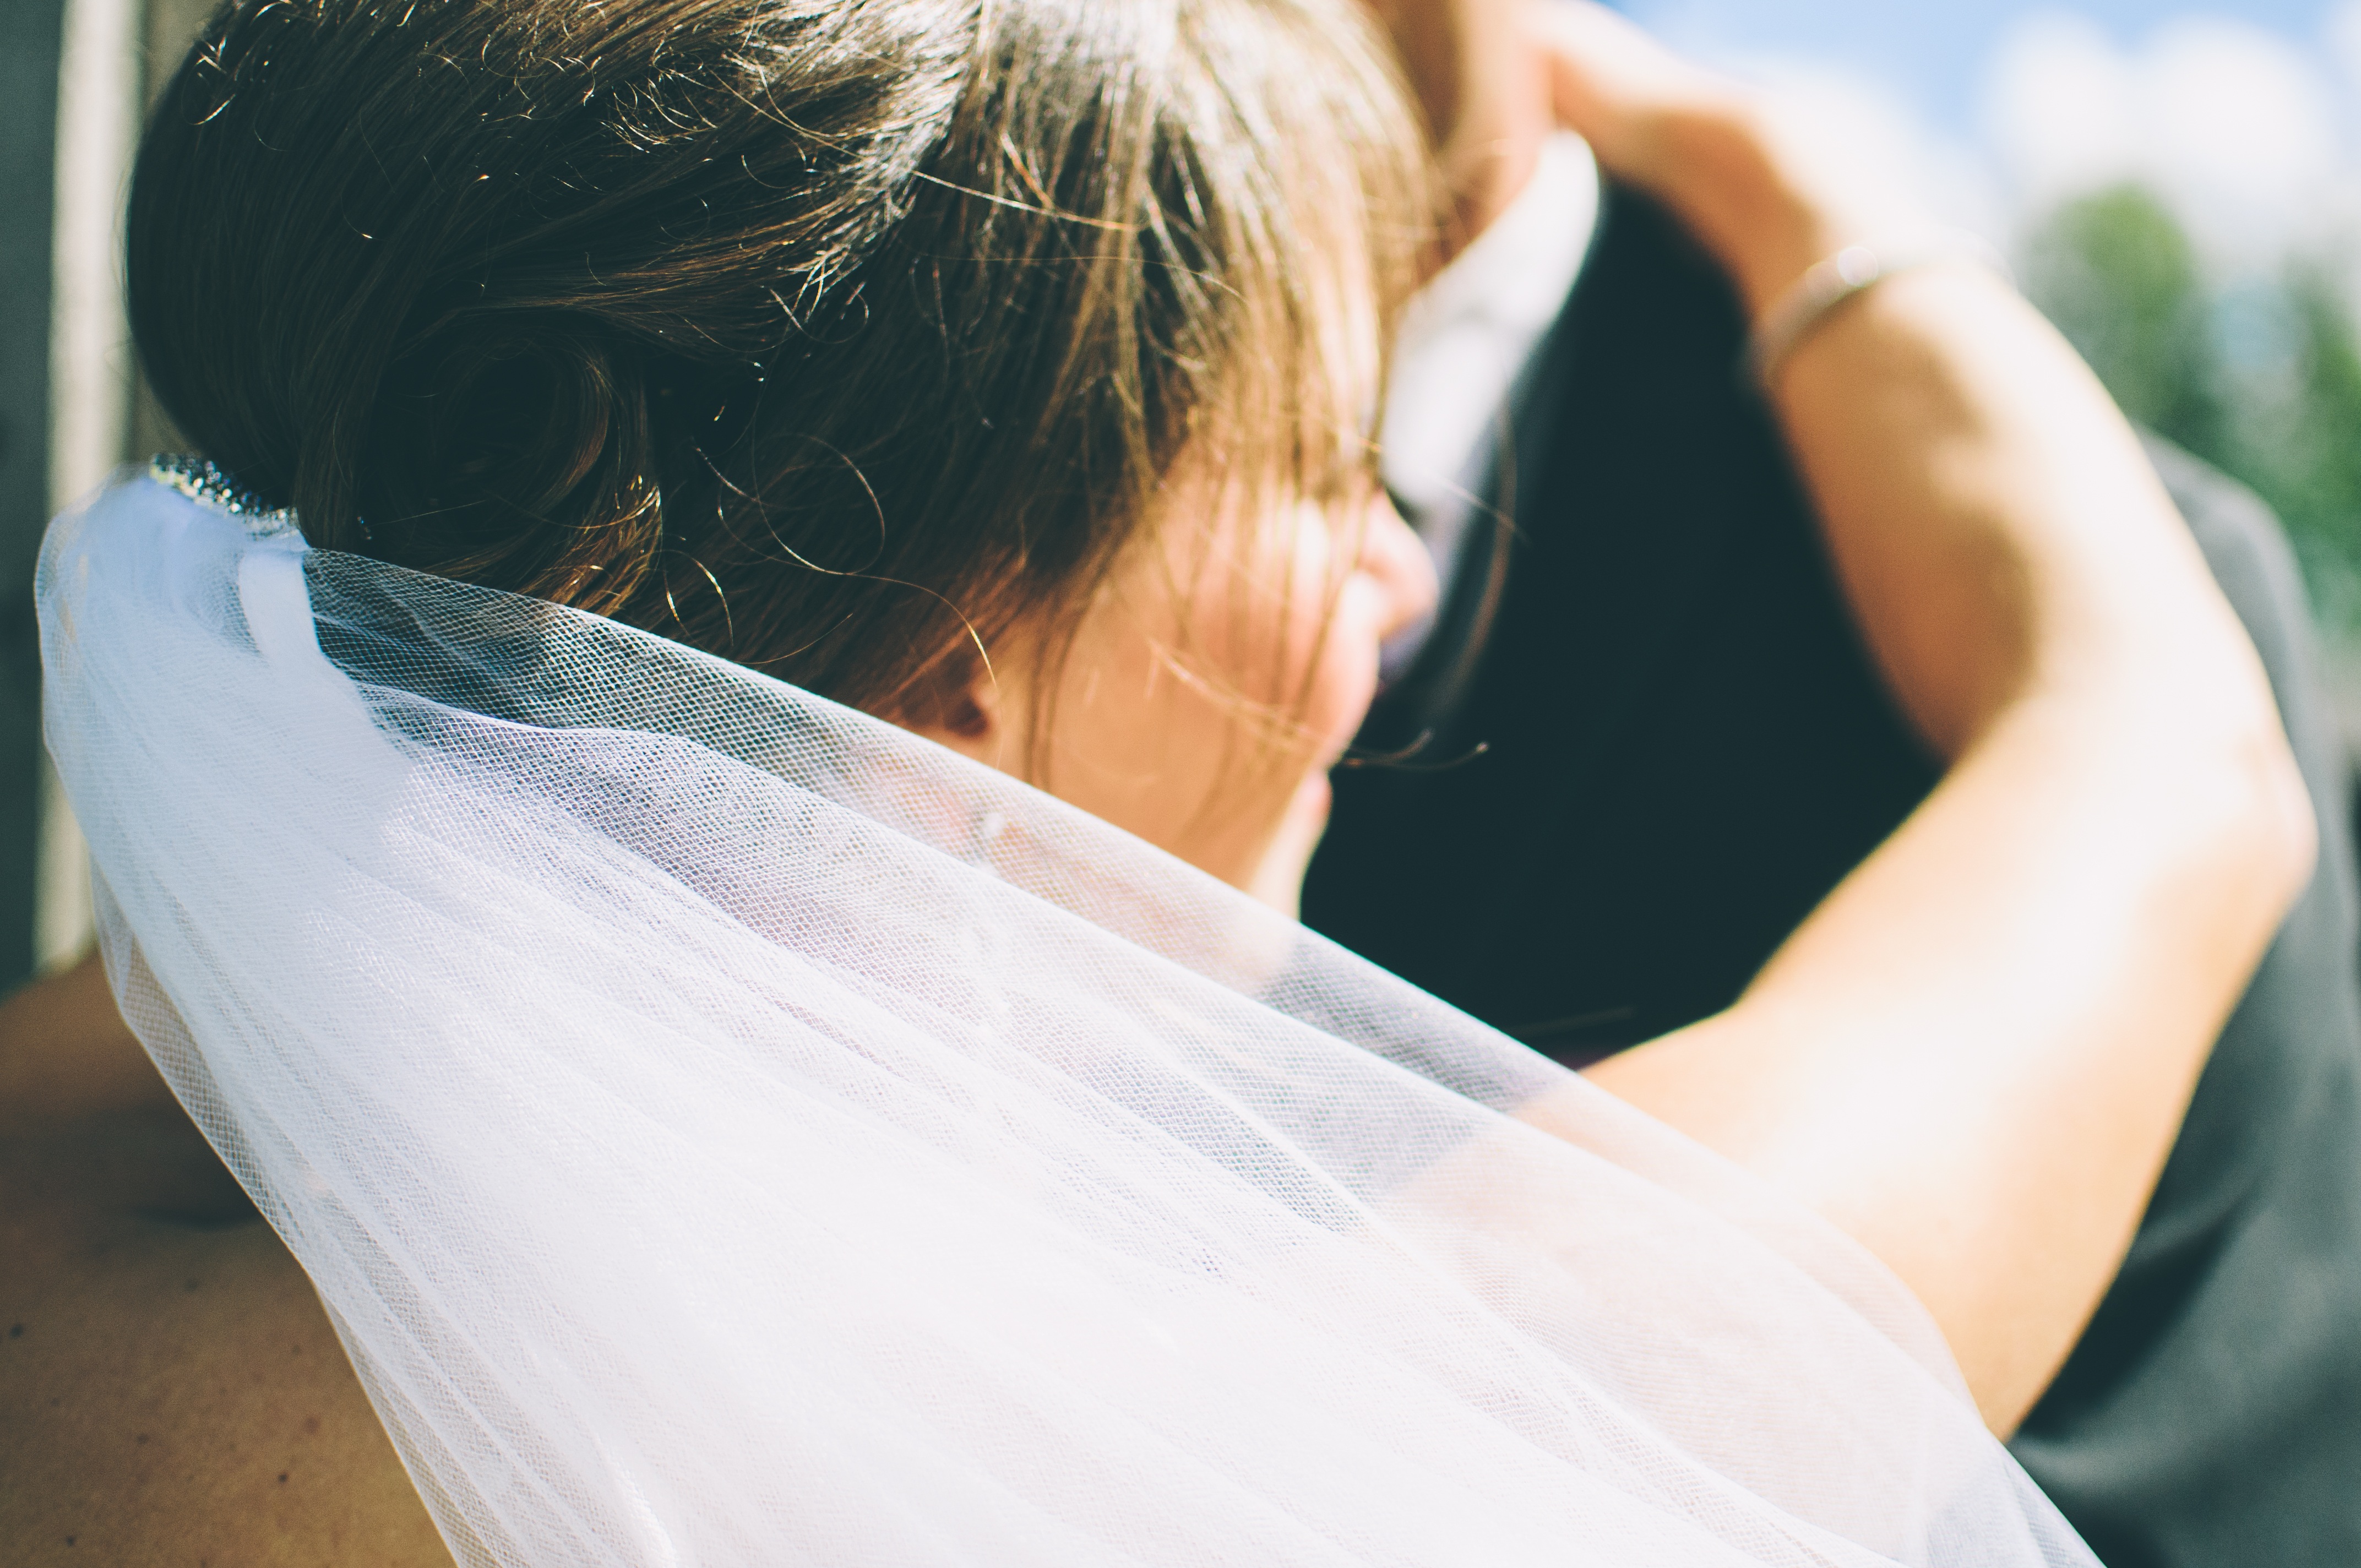
man, woman, photography, blue, wedding, bride, groom, ceremony, dress, photograph, veil, bridal